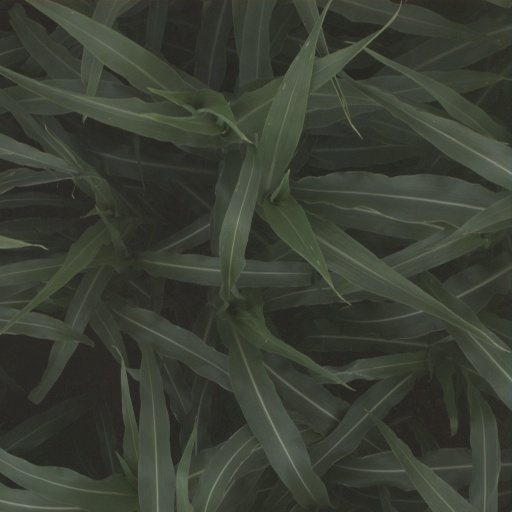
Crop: sorghum